Theriodictis

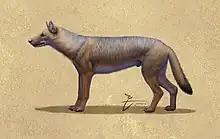
Life reconstruction

The type specimen "T. platensis" is a sister taxon to Canis gezi. One taxonomic authority proposes that the species "T. tarijensis" falls under the genus "Protocyon". It was a large sized canid; body weight for adult specimens of "Theriodictis platensis" has been estimated at around 30 to 40 kg. The dental diagnostic trait is found in the hypocone of M1 which is reduced in comparison with that of other genera.